Macchina di Santa Rosa

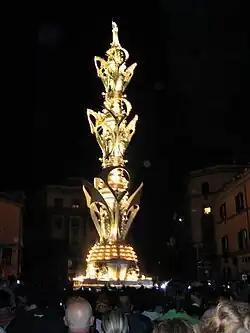
Ali di luce (2007)

The Macchina di Santa Rosa is a machine built to honor Rose of Viterbo, the patron saint of Viterbo, Italy. Every 3rd of September, a hundred men called "Facchini di Santa Rosa" ('Saint Rose's porters') carry the contraption—weighing about —and parade it through the streets and squares of Viterbo's medieval town centre, amid festive crowds of devotees and onlookers. The whole route is slightly longer than . Every five years, a new Macchina design is built.